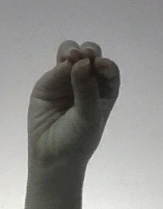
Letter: ha